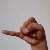
The image shows a hand gesture representing the letter 'J' in Indian Sign Language.